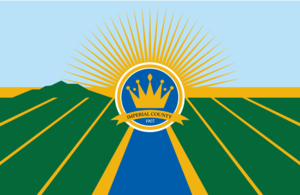
Le comté d'Imperial est un comté situé à l'extrême sud de l'État de Californie, à la frontière entre les États-Unis et le Mexique. Au recensement de 2010, il comptait 174 528 habitants. Son chef-lieu est El Centro.